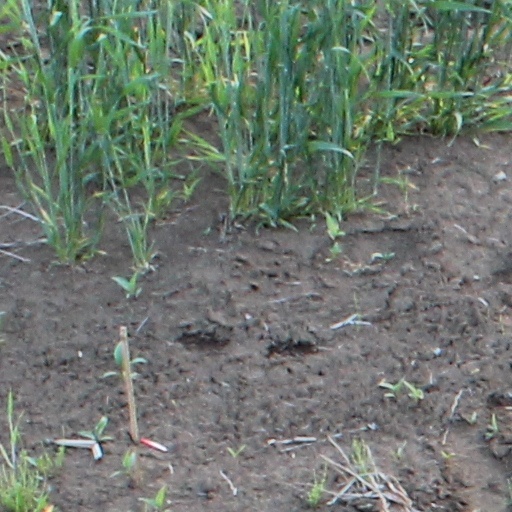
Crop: wheat